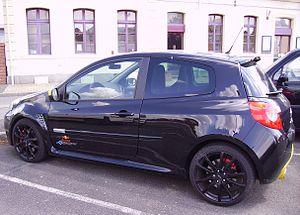
Clio III RS (Renault Sport), série limitée Red Bull Racing RB7. Moteur 2.0L atmosphérique de 203 ch. Châssis «
La Clio III RS est une variante sportive de la Renault Clio III.